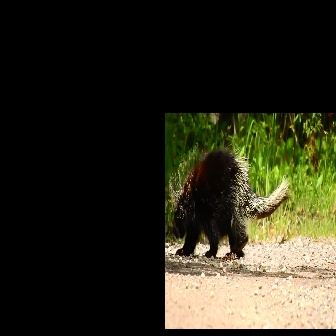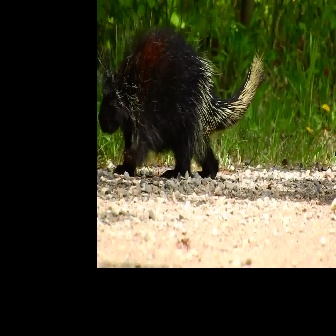
  Please identify the target specified by the bounding box [168,140,289,262] in the first image and locate it in the second image. Return the coordinates in [x_min,y_min,x_max,y_max] format.
Answer: [97,14,265,182]